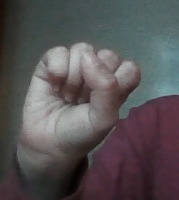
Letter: saad